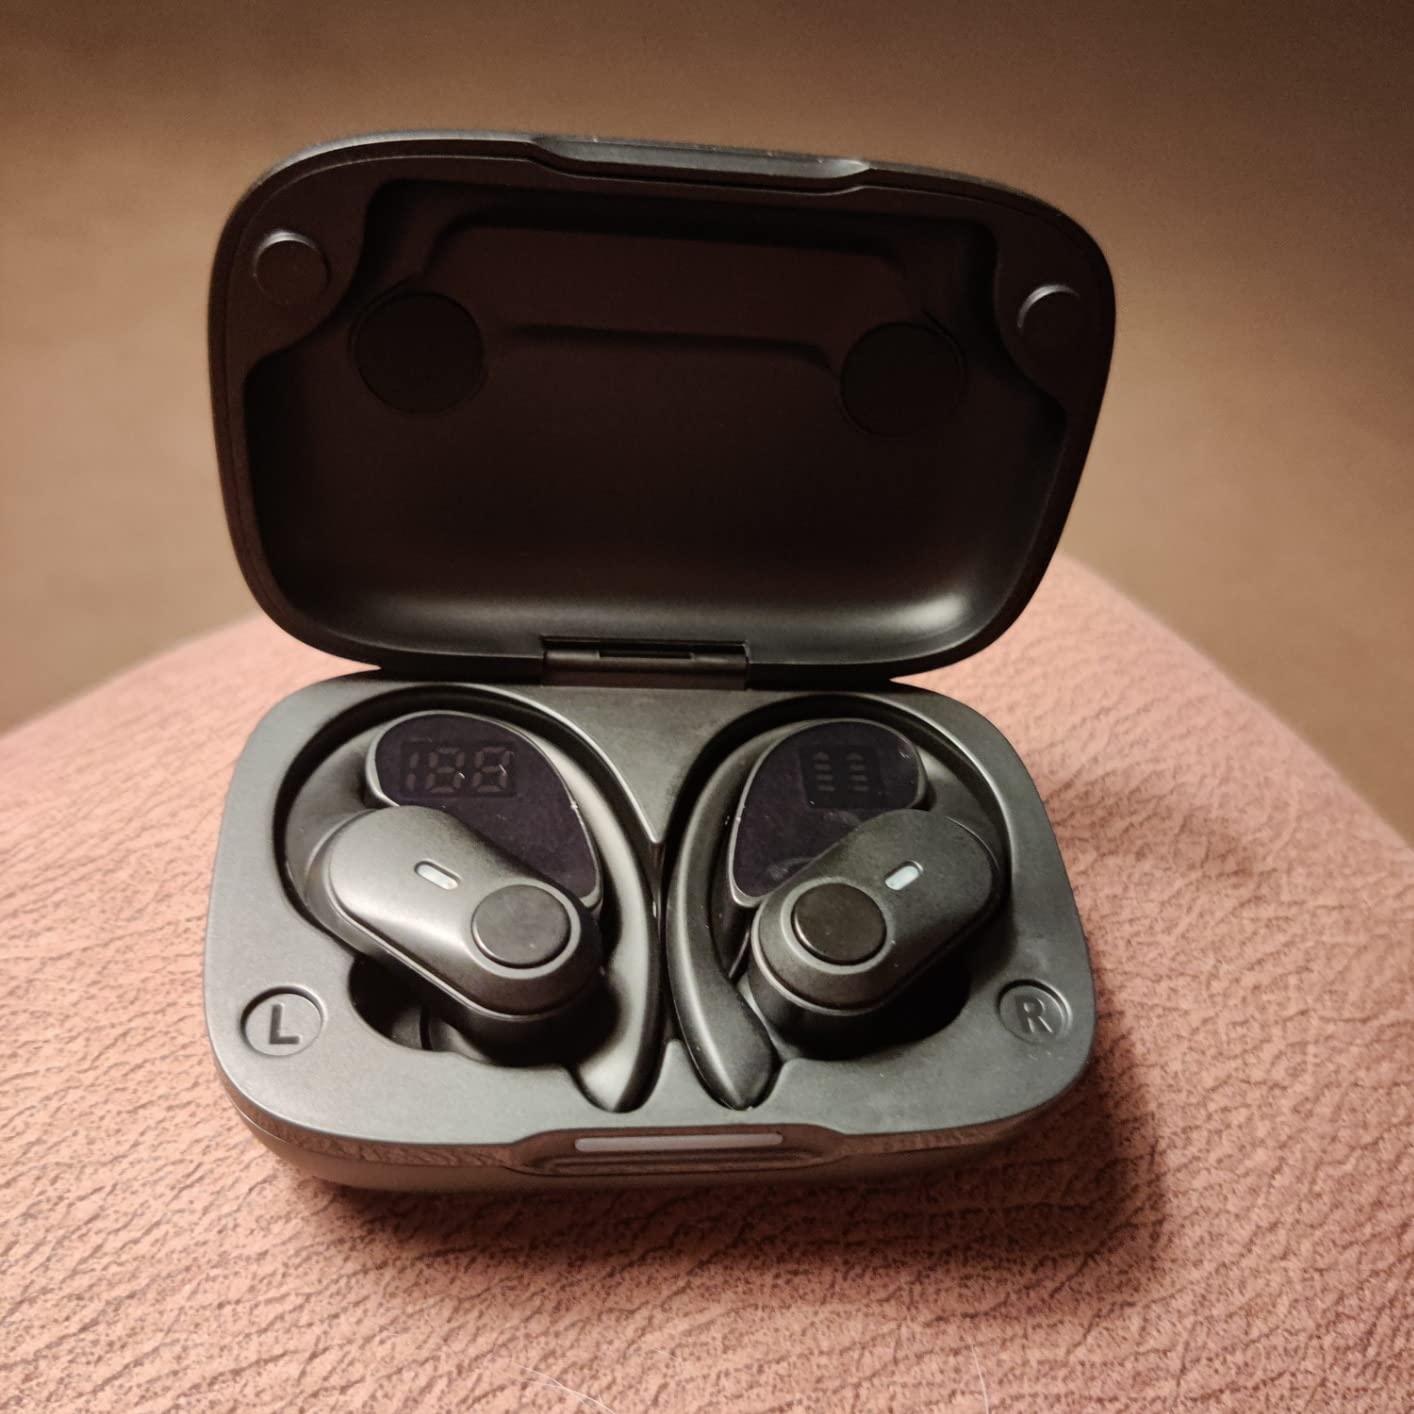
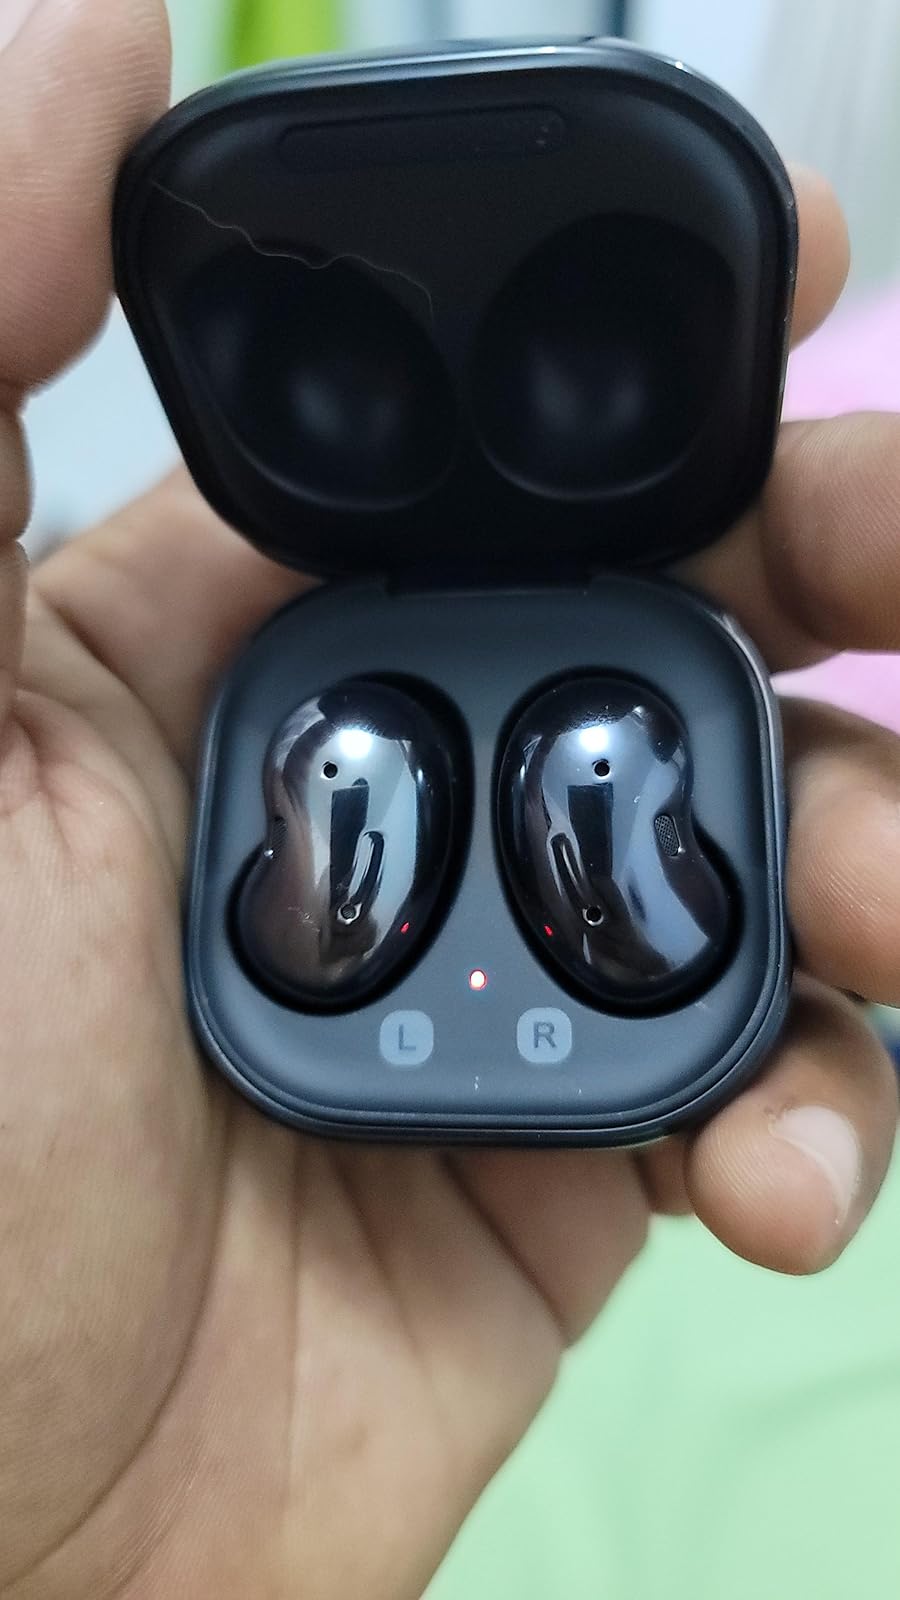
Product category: earbuds
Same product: no